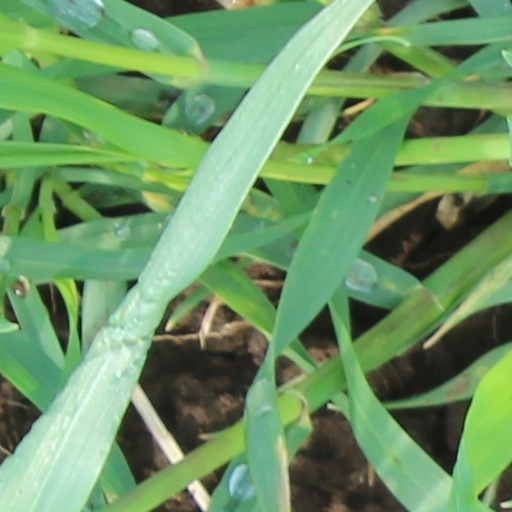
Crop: wheat